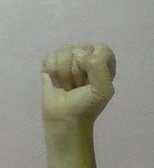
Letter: saad